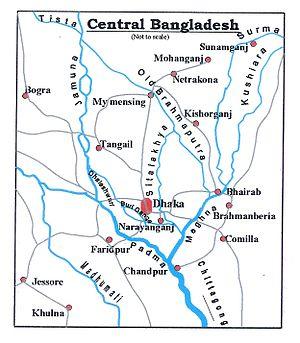
Buriganga est une rivière qui passe dans Dacca, la capitale du Bangladesh. Elle est notamment connue pour son importance économique et sa pollution.